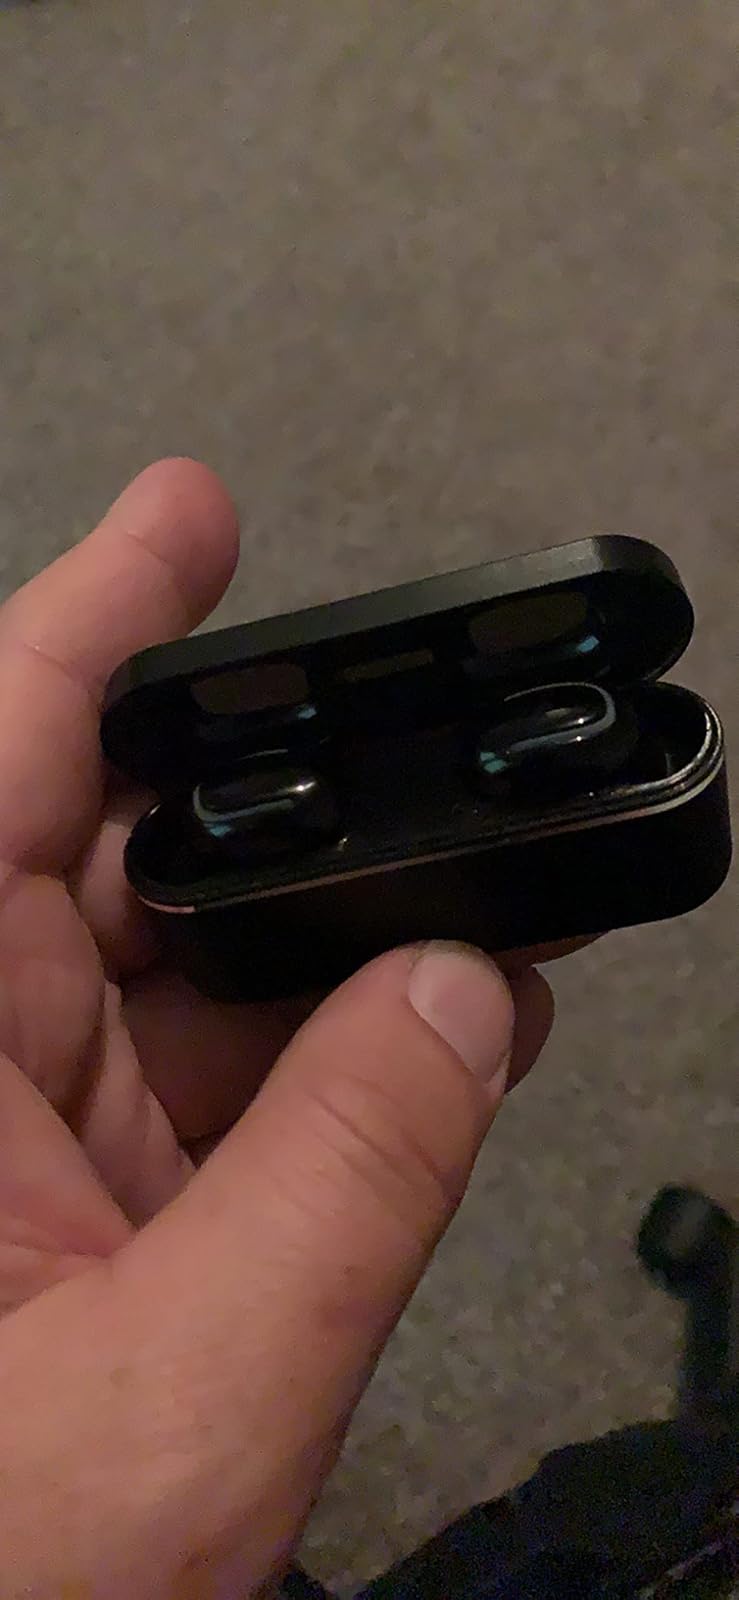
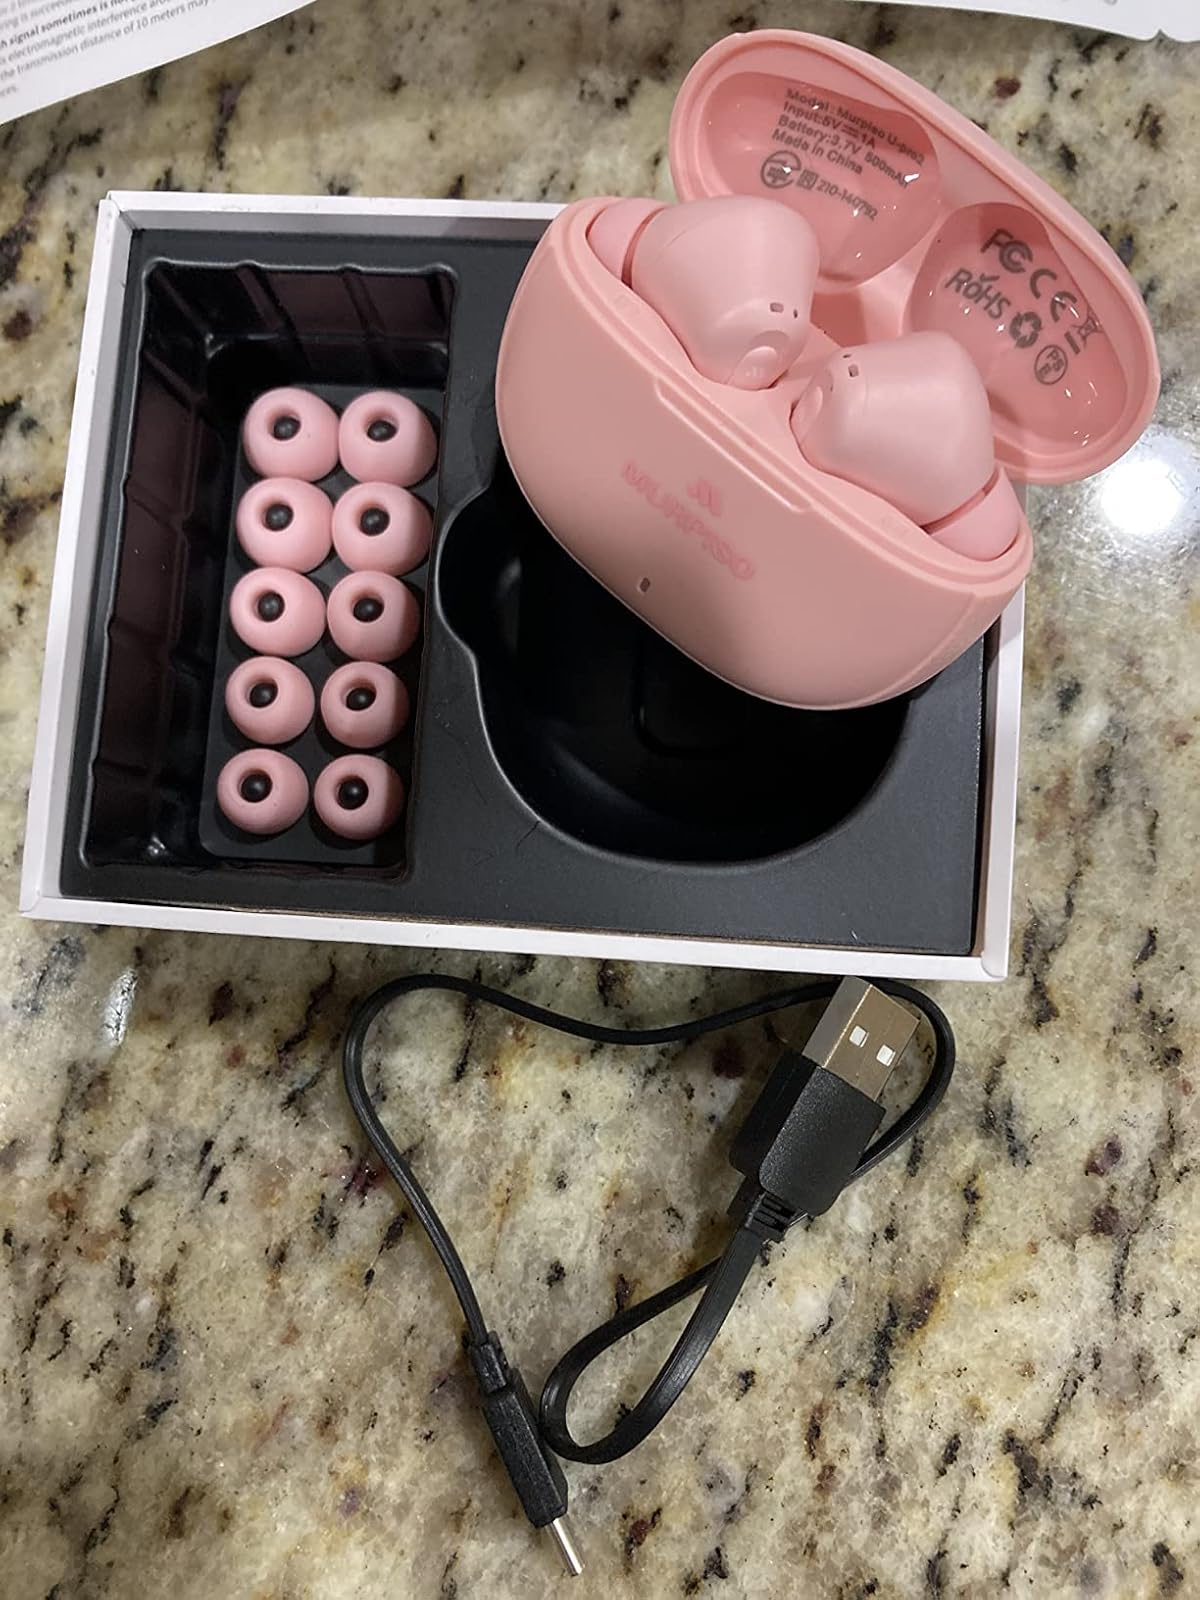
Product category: earbuds
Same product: no